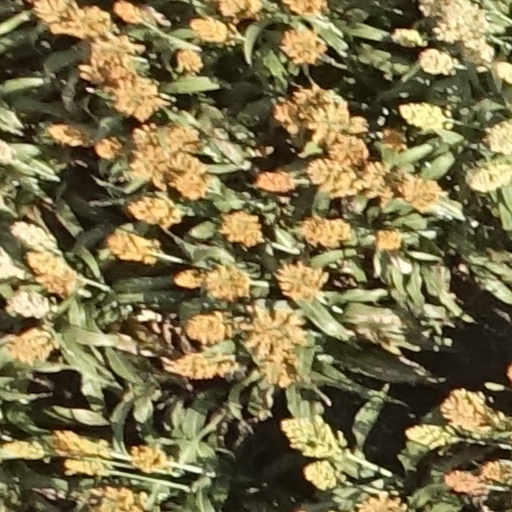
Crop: sorghum